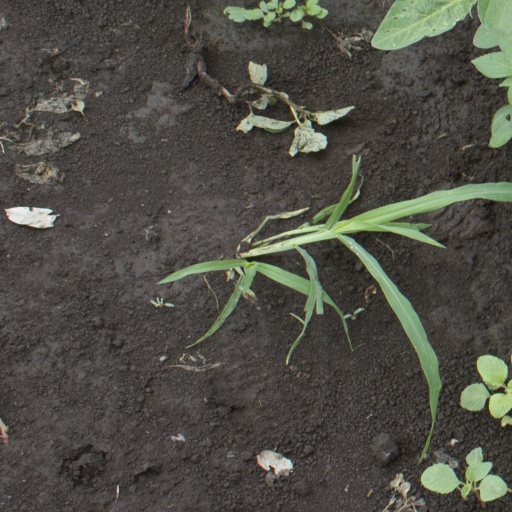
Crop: soybean